The Loveday Scandals

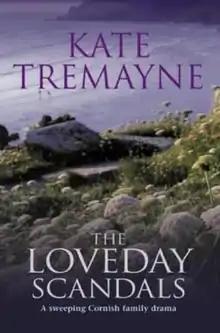
First edition cover

The Loveday Scandals is the fourth book in the Loveday series written by Kate Tremayne.